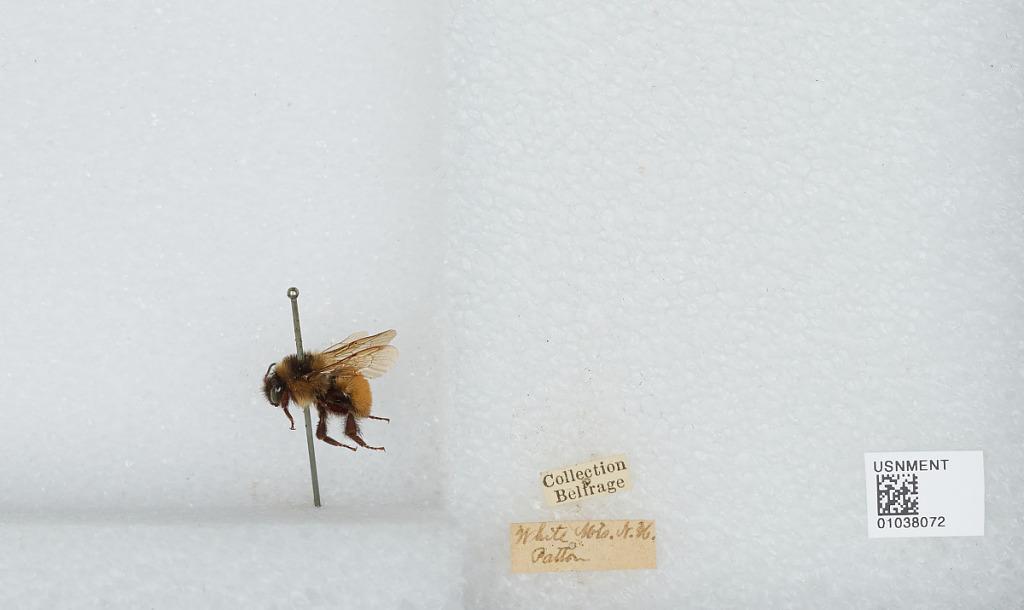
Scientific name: Bombus (Pyrobombus) ternarius Say
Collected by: Patton
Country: United States
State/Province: New Hampshire
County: Coos
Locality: White Mountains
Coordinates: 44.2706, -71.3042